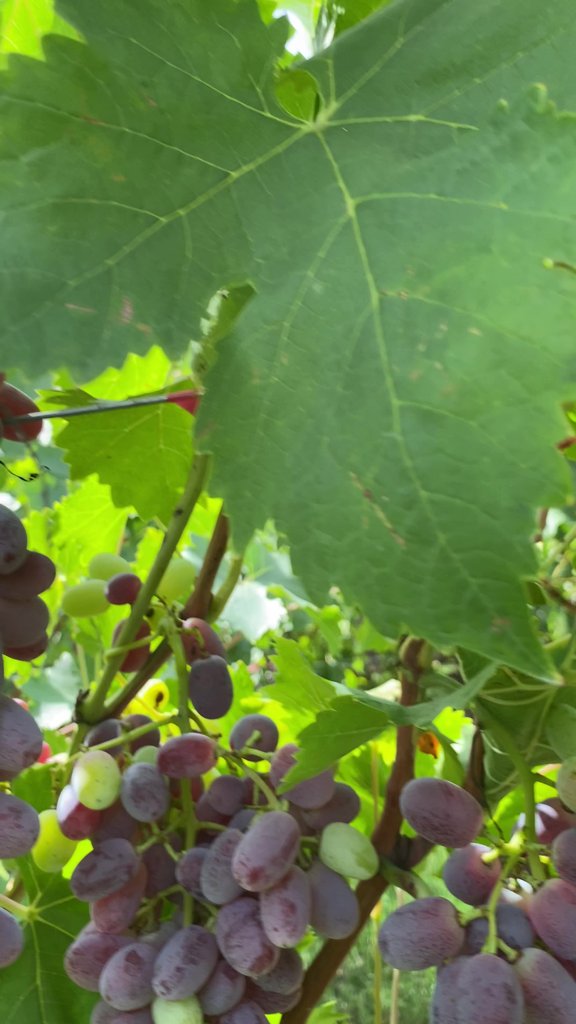
Berries visible: 68
Grape clusters: 4